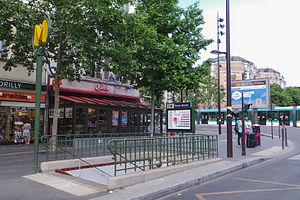
Porte Dorée est une station de la ligne 8 du métro de Paris, située dans le 12ᵉ arrondissement de Paris.